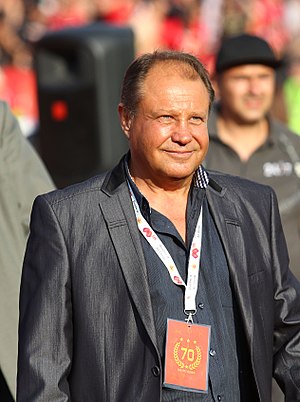
Petar Lesov
Lesov in 2018
Petar Lesov født 12. september 1960 er en tidligere bulgarsk bokser. Han vandt en guldmedalje vægtklassen Fluevægt under Sommer-OL 1980 i Moskva.